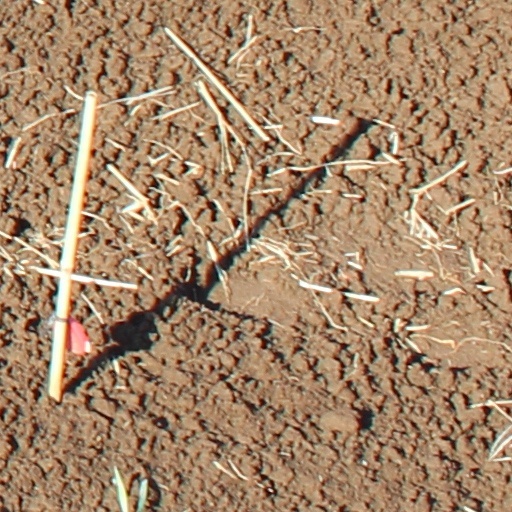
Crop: wheat